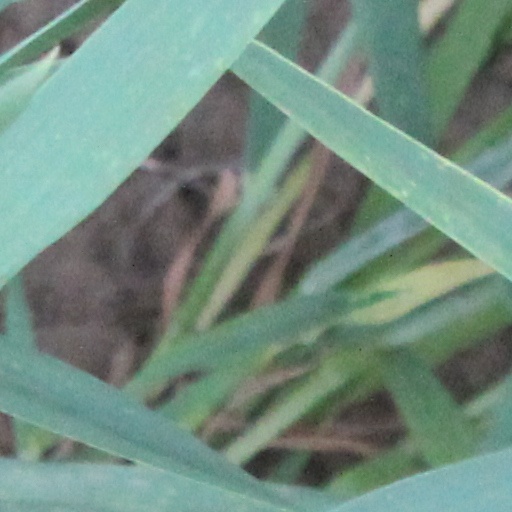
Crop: wheat